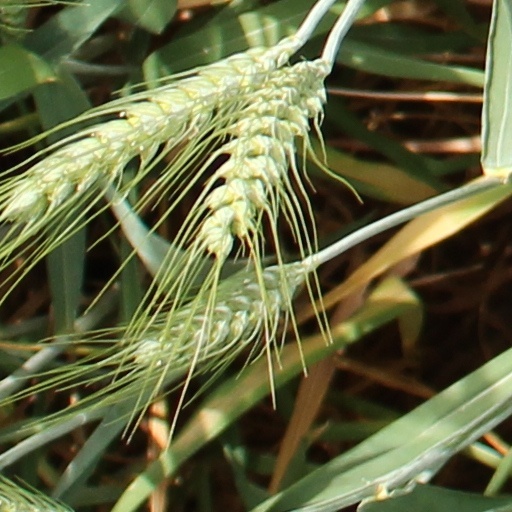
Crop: wheat